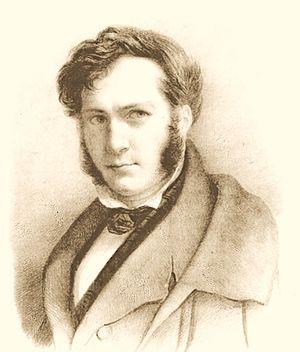
Bonaventure Laurens, autoportrait
Jean-Joseph Bonaventure Laurens, né le 14 juillet 1801 à Carpentras, mort le 29 juin 1890 à Montpellier, était ce que certains ont appelé un « esprit universel », s'étant notamment illustré comme peintre, aquarelliste, lithographe, mais aussi musicien, archéologue, géologue et théoricien.